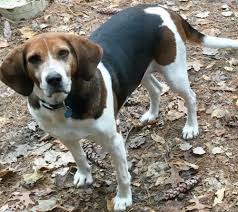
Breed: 216-n000063-Walker_hound